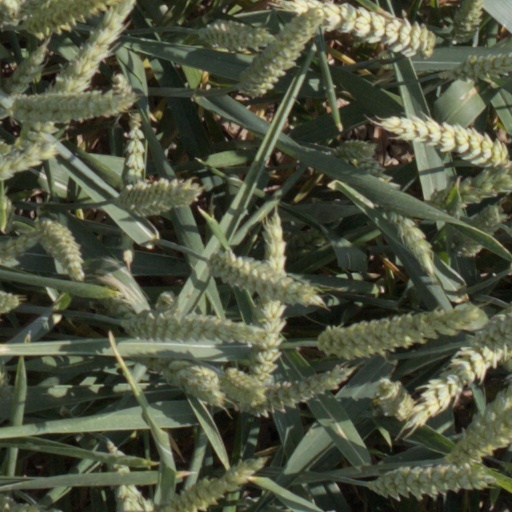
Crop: wheat